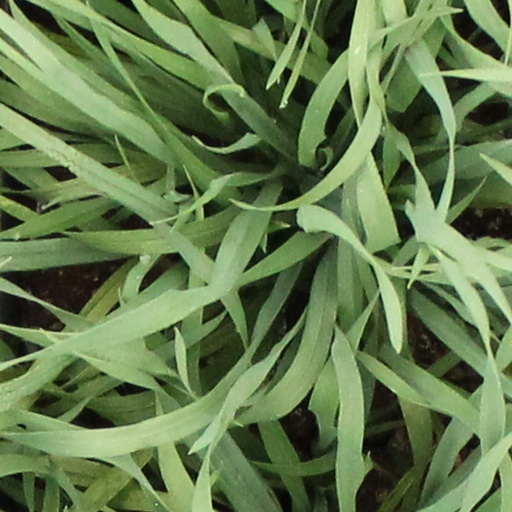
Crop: wheat